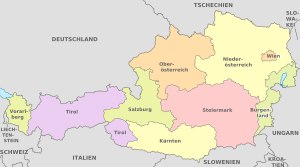
Østrigs delstater
Inddelingen af Østrig i delstater
Østrigs delstater har længe haft en vis selvstændighed, som gjorde og gør dem til mere selvstændige enheder end blot administrationsdistrikter.